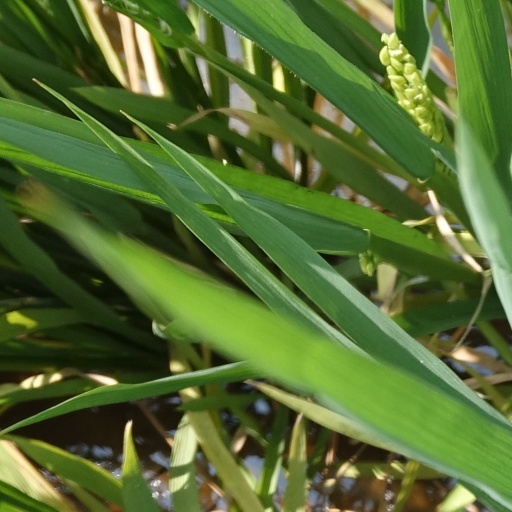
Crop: rice